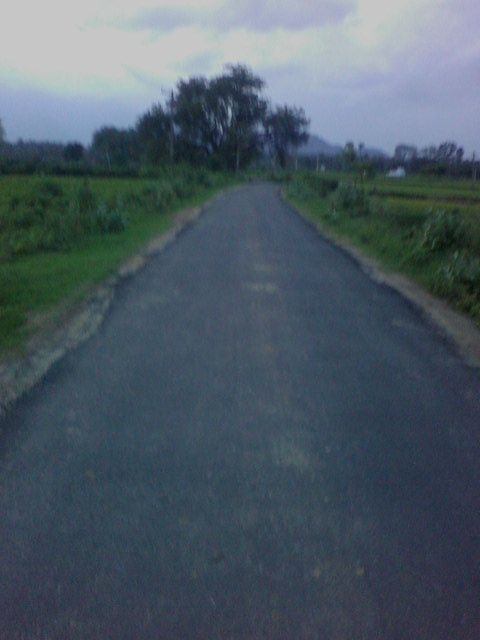
ரவணசமுத்திரத்தில் உள்ள அருமையான இயற்கைக் கட்சிகளை பதிவு செய்து உள்ளேன்.....ரவணசமுத்திரம் என்ற அழகான கிராமம் திருநெல்வேலி மாவட்டத்தில் உள்ளது....